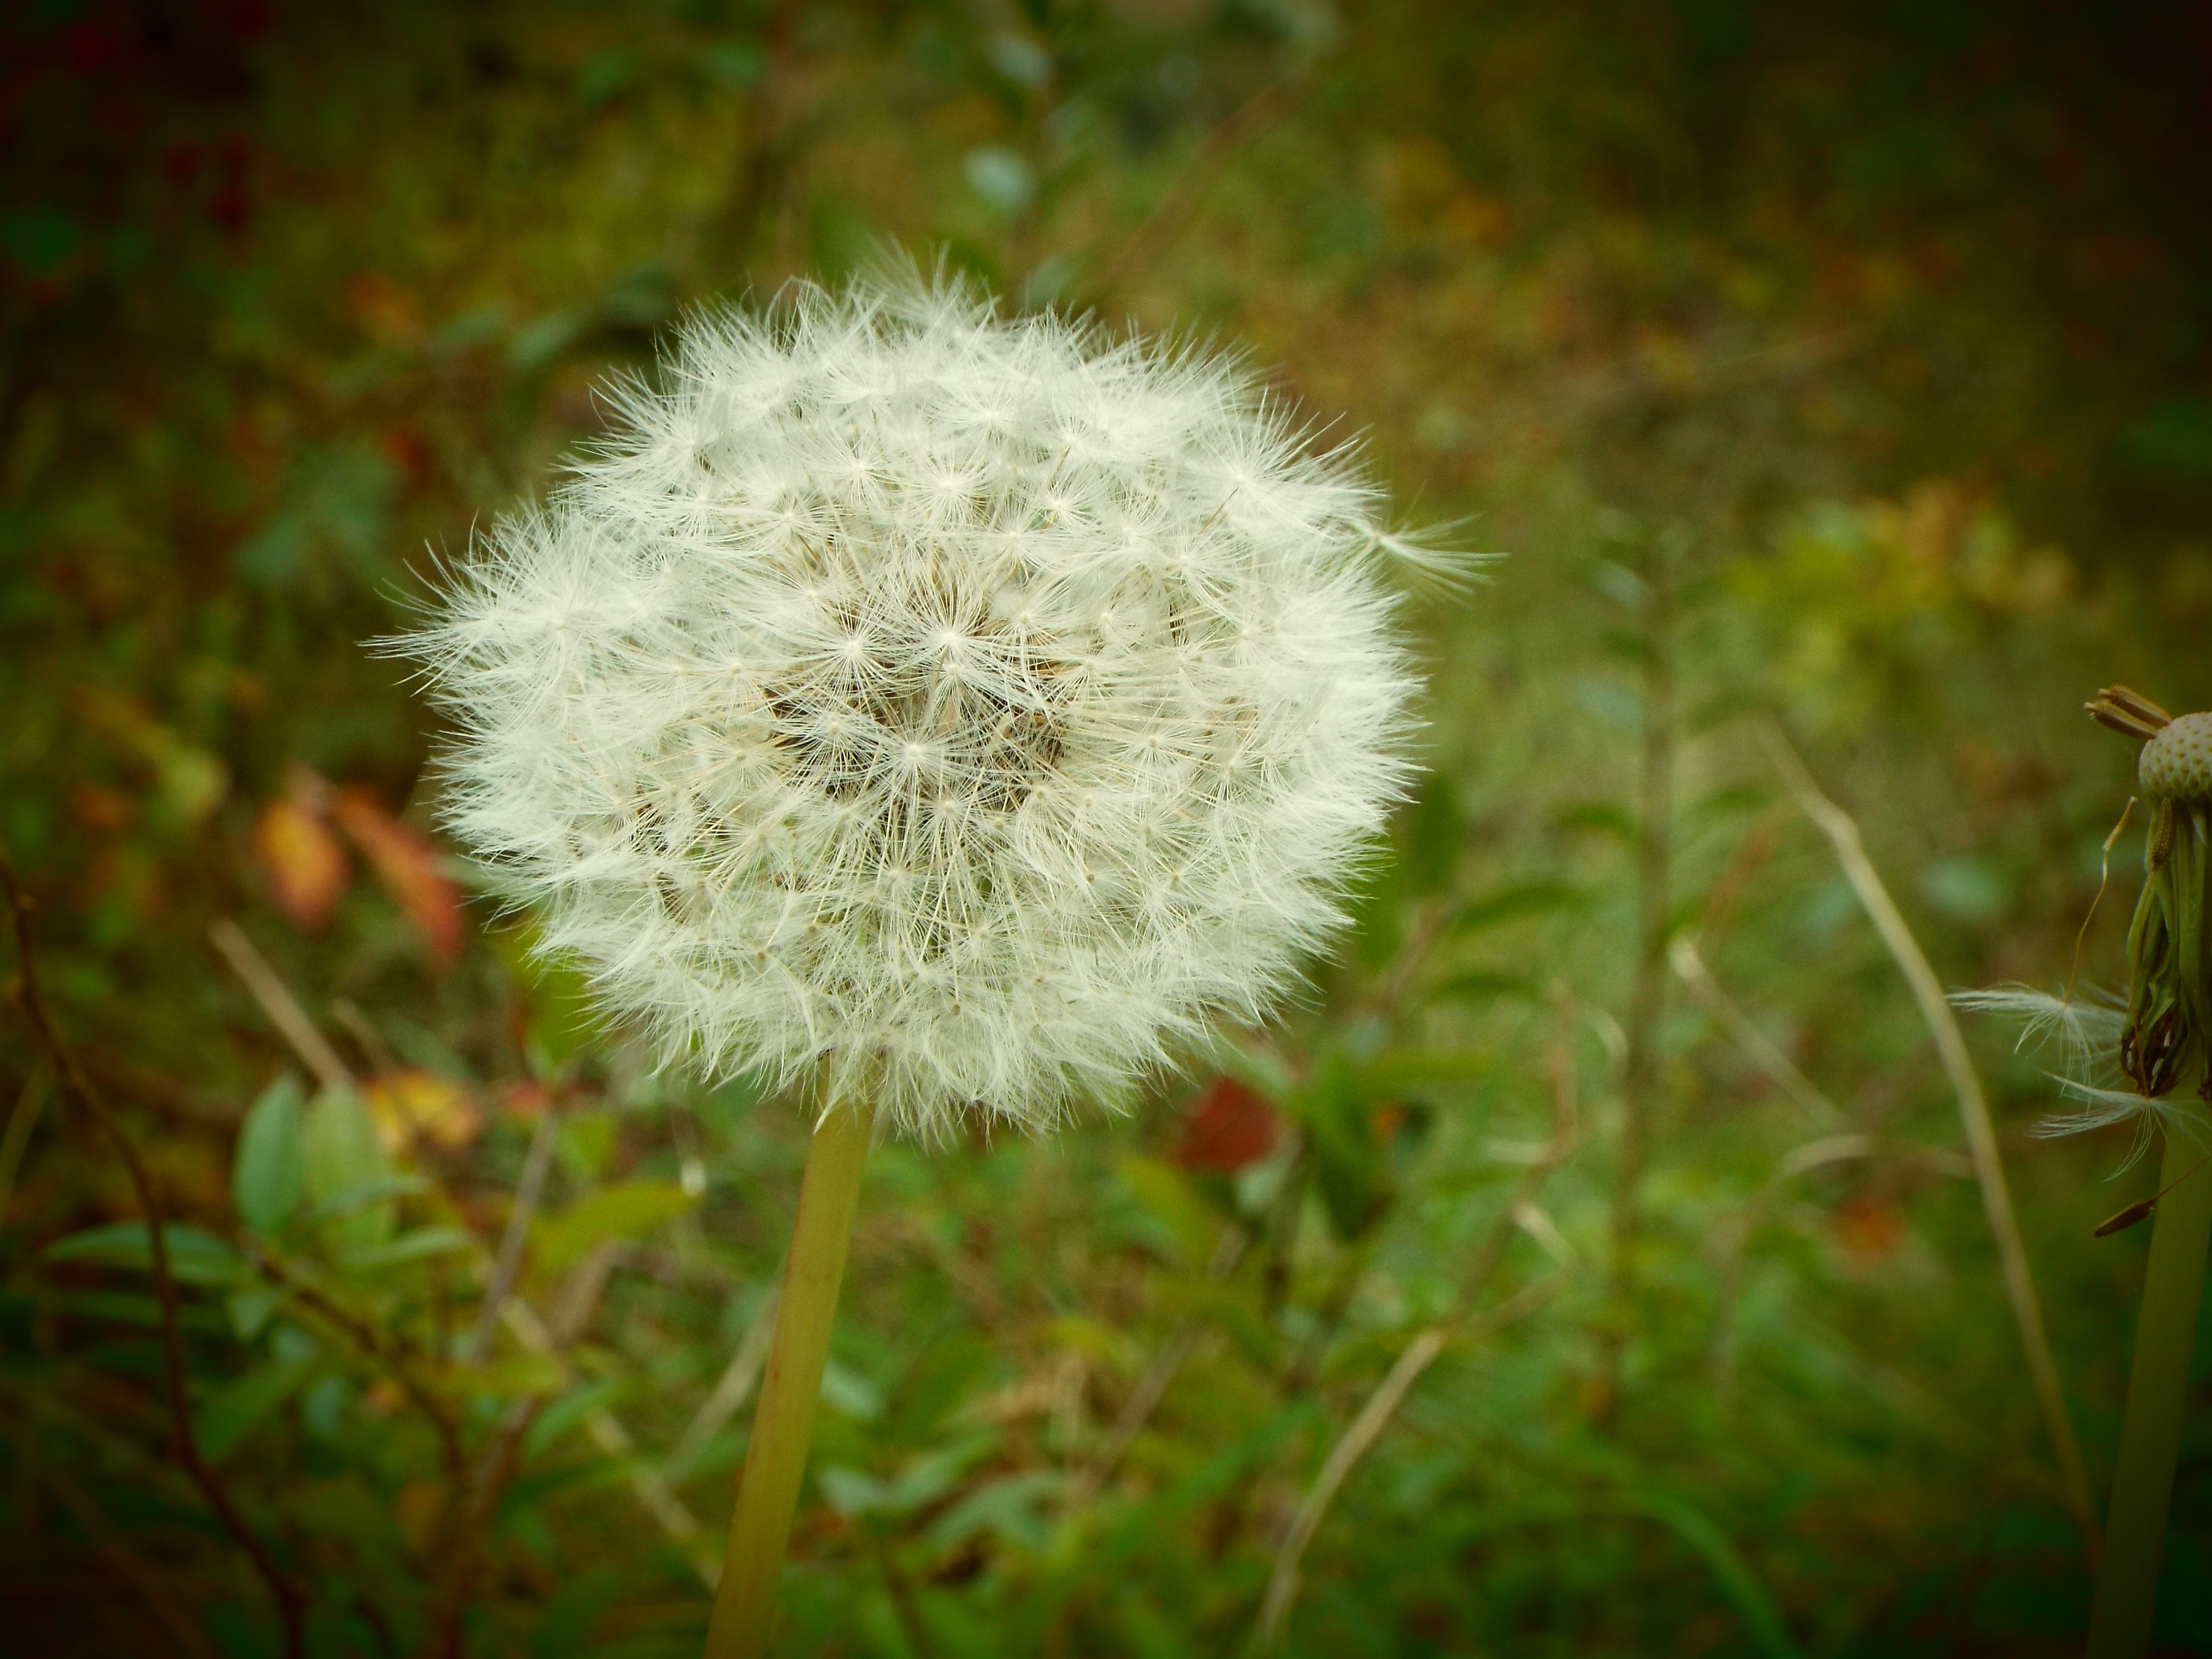
nature, grass, plant, photography, meadow, dandelion, sunlight, leaf, flower, petal, green, botany, flora, wildflower, close up, macro photography, flowering plant, daisy family, plant stem, land plant